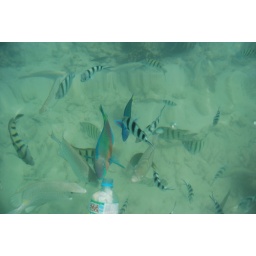
fish in the water of Sapi island